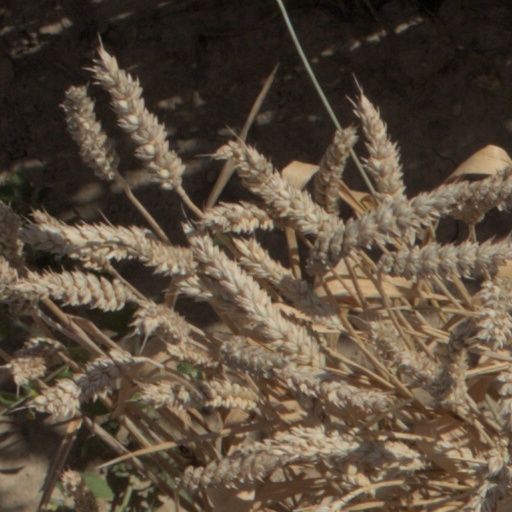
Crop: wheat